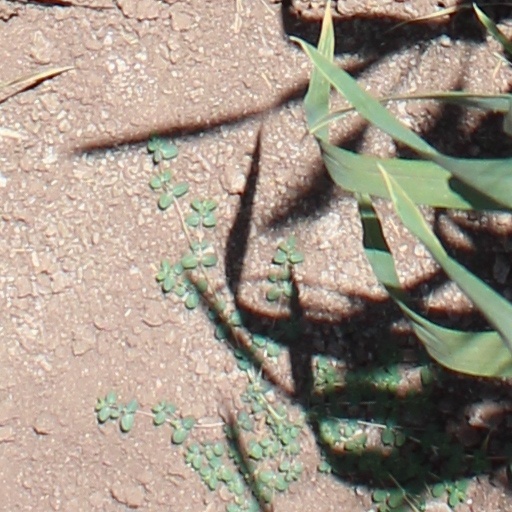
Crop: wheat